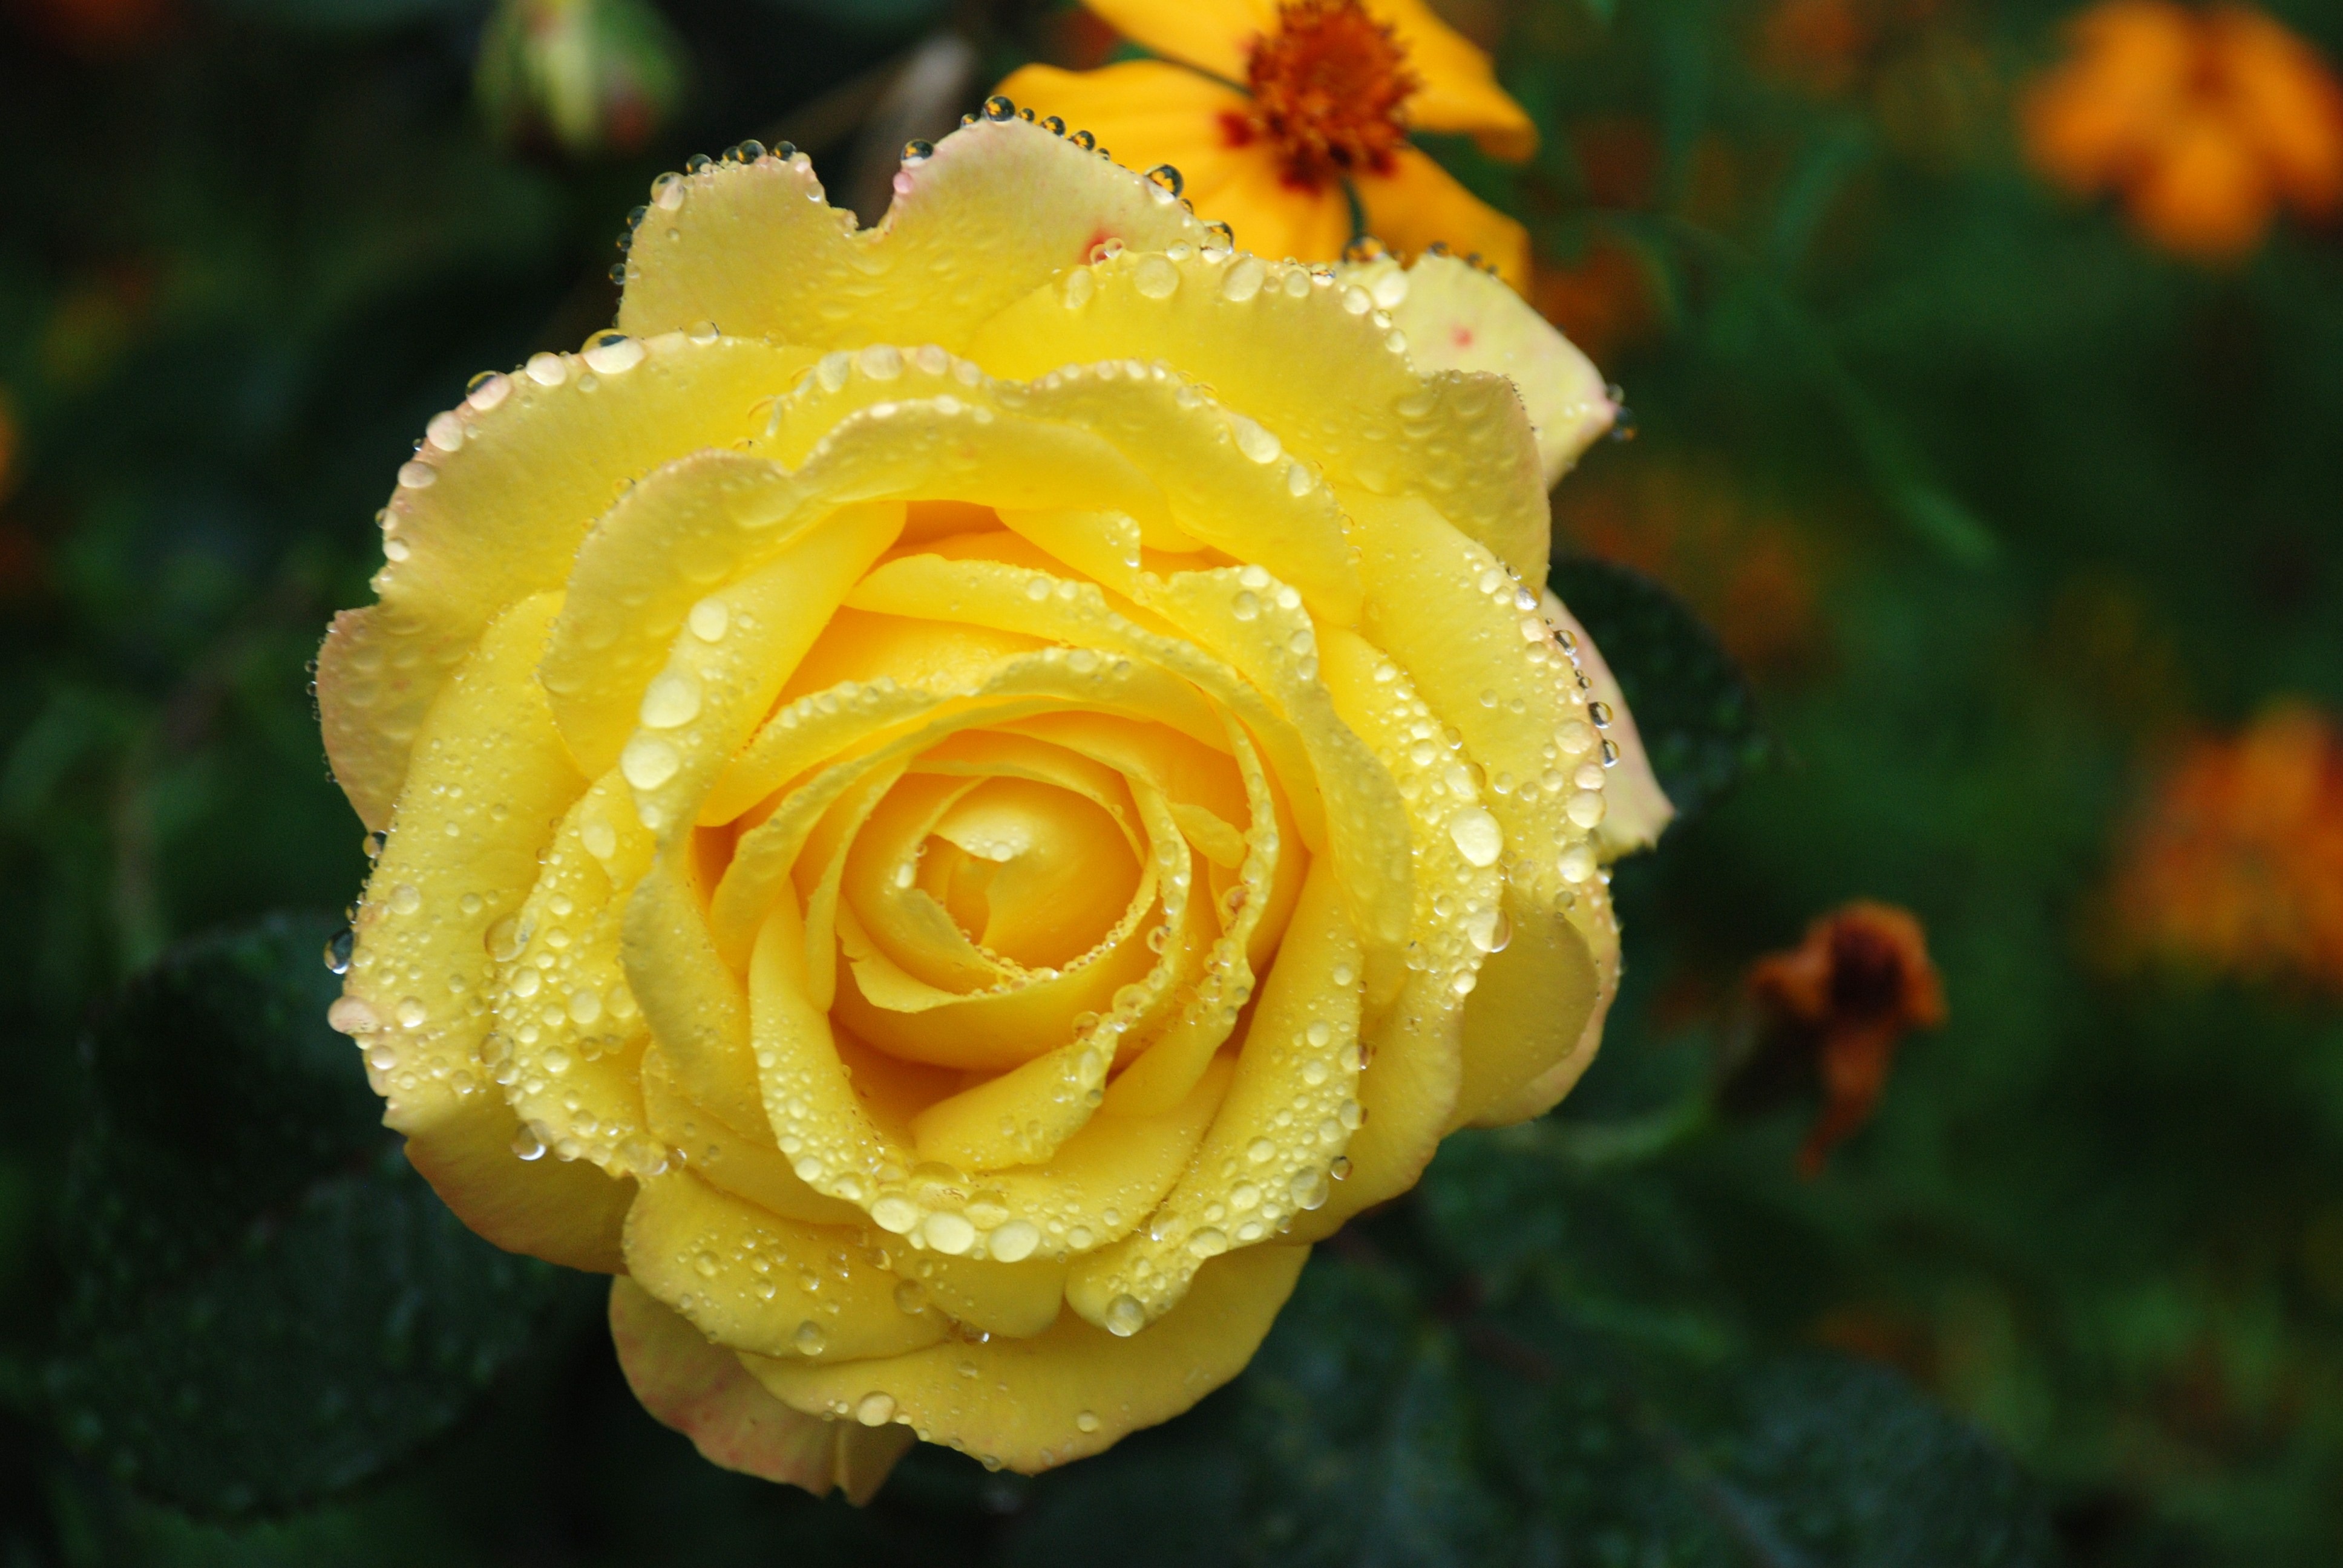
water, nature, drop, plant, sun, leaf, flower, purple, petal, bloom, summer, bouquet, rose, green, macro, yellow, flora, sunny, beautiful, detail, floribunda, macro photography, flowering plant, garden roses, rose family, plant stem, land plant, rose order, austrian briar